Ingrid Schoeller

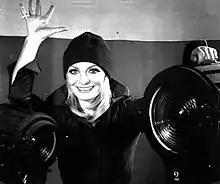
Schoeller in 1973

Ingrid Schoeller (born 1942) was a German film actress best known for her roles as an action heroine in the 1960s.